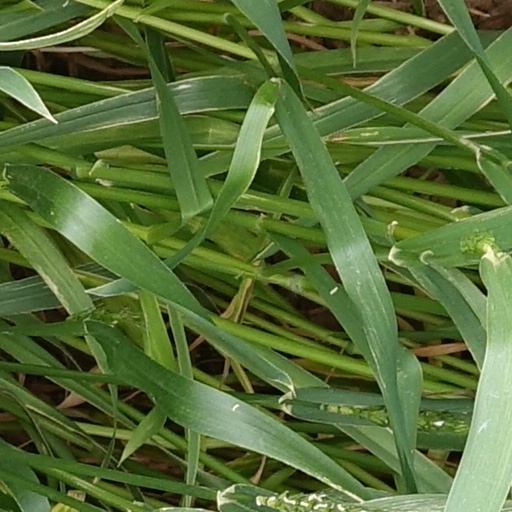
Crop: wheat